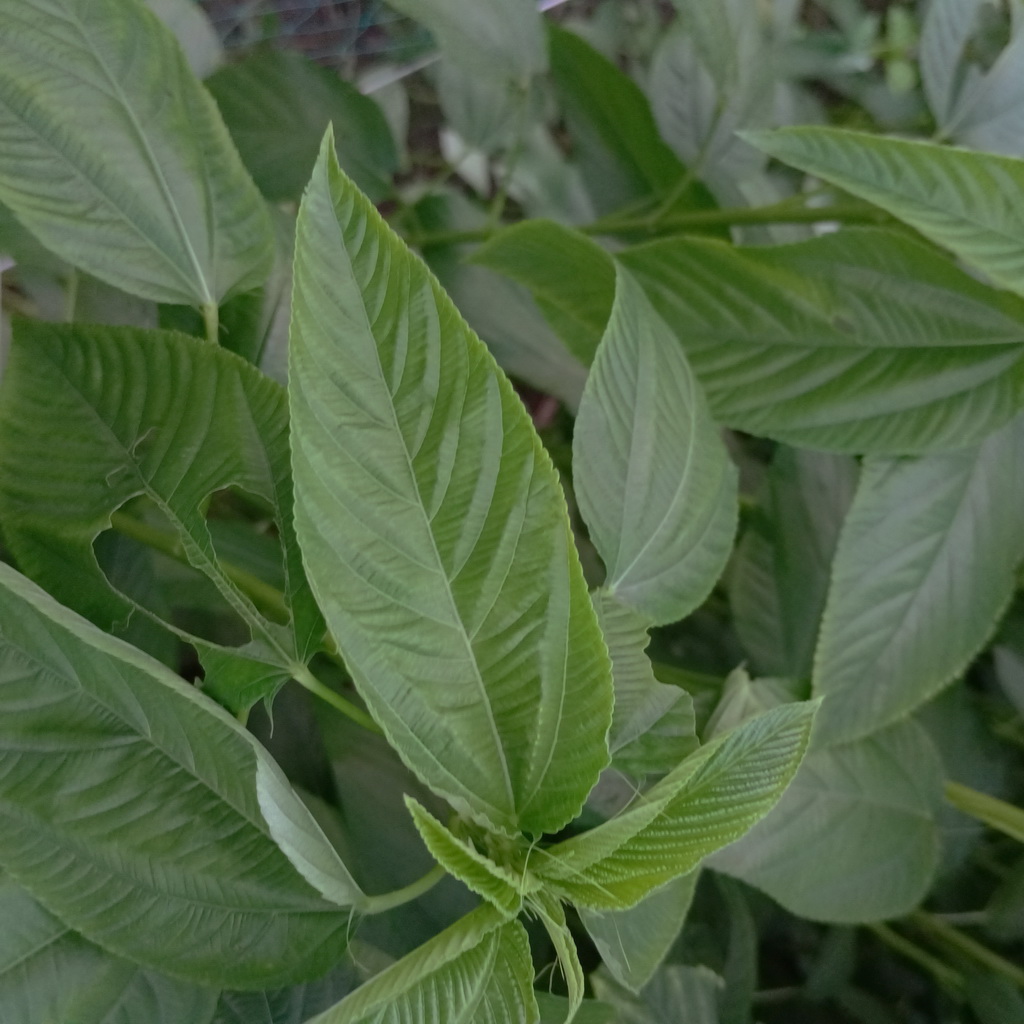
Label: Fresh